Magnetically controlled shunt reactor

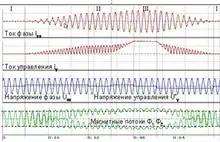
MCSR processes during power increase/relief

Reactor power winding current is regulated according to proportional control mode, when control angle of rectified current source thyristors is changed according to proportional mode depending on mismatching between the prescribed voltage setting and the voltage at the point of reactor connection. In case of necessity to implement the rapid transfer of the reactor from one quasi-steady-state mode to another one, the scheme of overexcitation/underexcitation is realized. In such case, time to gain full power starting from no-load condition is reduced up to 0,3 s. Constructively, it is possible to ensure every speed of the reactor power variation. However, based on practical experience of MCSR application, the optimal balance between the reactor operating speed and capacity of biasing system has been determined: speed of power increase/relief within 0,3 – 1,0 s, capacity of biasing system – 1 – 2% of the reactor rated capacity.